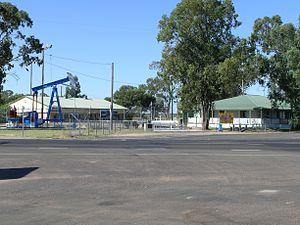
Moonie est un petit hameau situé dans la région des Western Downs au sud du Queensland, en Australie à 331 km à l'ouest de Brisbane, à 204 km à l'ouest de Toowoomba, à l'embranchement de la Leichhardt Highway et de la Moonie Highway.